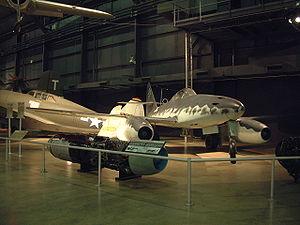
Le Messerschmitt Me 262, surnommé Schwalbe pour les versions de combat ou Sturmvogel pour les versions chasseur-bombardier, fut le premier avion de chasse opérationnel à moteur à réaction de l'Histoire, construit par la société allemande Messerschmitt pendant la Seconde Guerre mondiale.